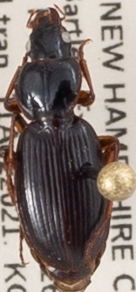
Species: Synuchus impunctatus
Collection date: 2021-08-11
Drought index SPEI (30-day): -0.064
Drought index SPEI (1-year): -1.01
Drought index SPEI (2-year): -0.492